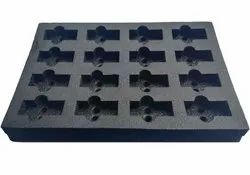
Label: Anti_Static_Foam_Buffer